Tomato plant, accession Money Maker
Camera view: vertical (180 deg); turntable rotation: 300 degrees
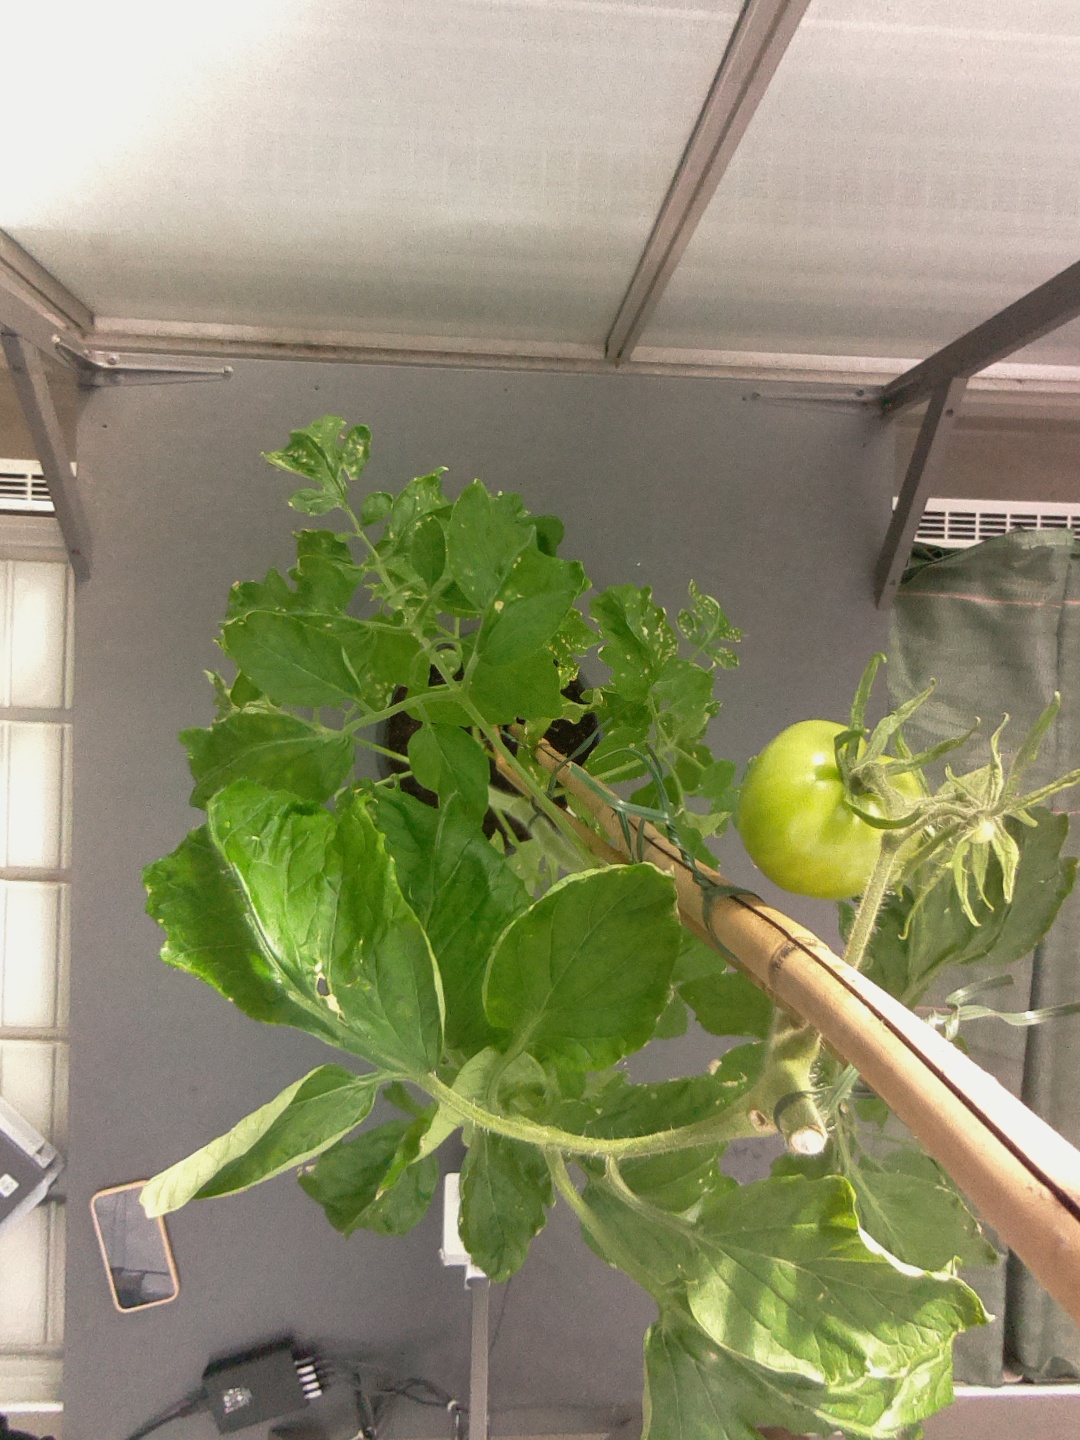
BBCH growth stage 74: 40%-50% of final fruit size